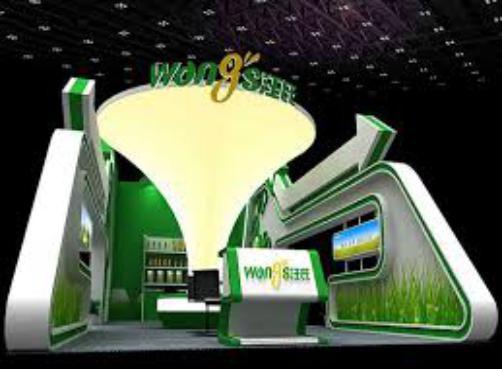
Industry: Food